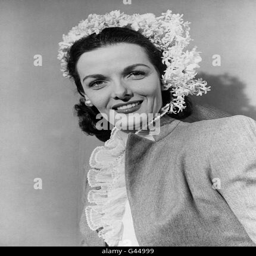
actor tries a new style